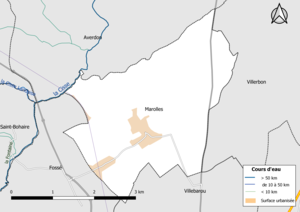
Carte du réseau hydrographique de la commune de fr:Marolles (Loir-et-Cher) (France).
Marolles est une commune française située dans le département de Loir-et-Cher en région Centre-Val de Loire.